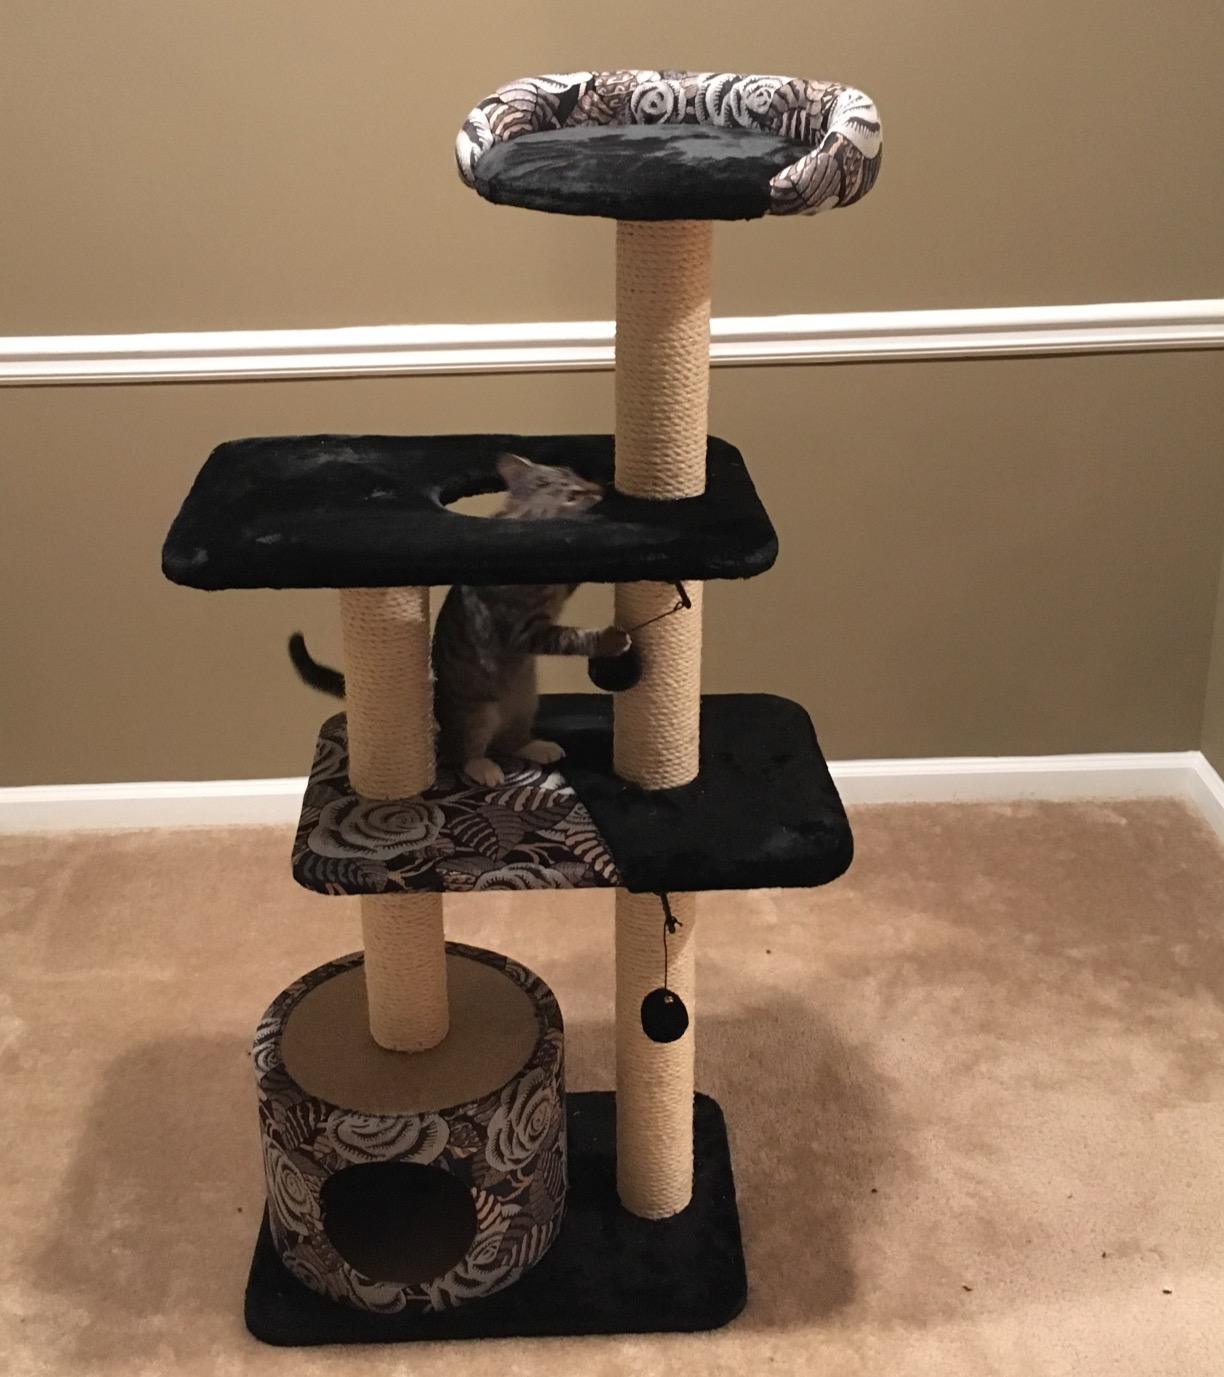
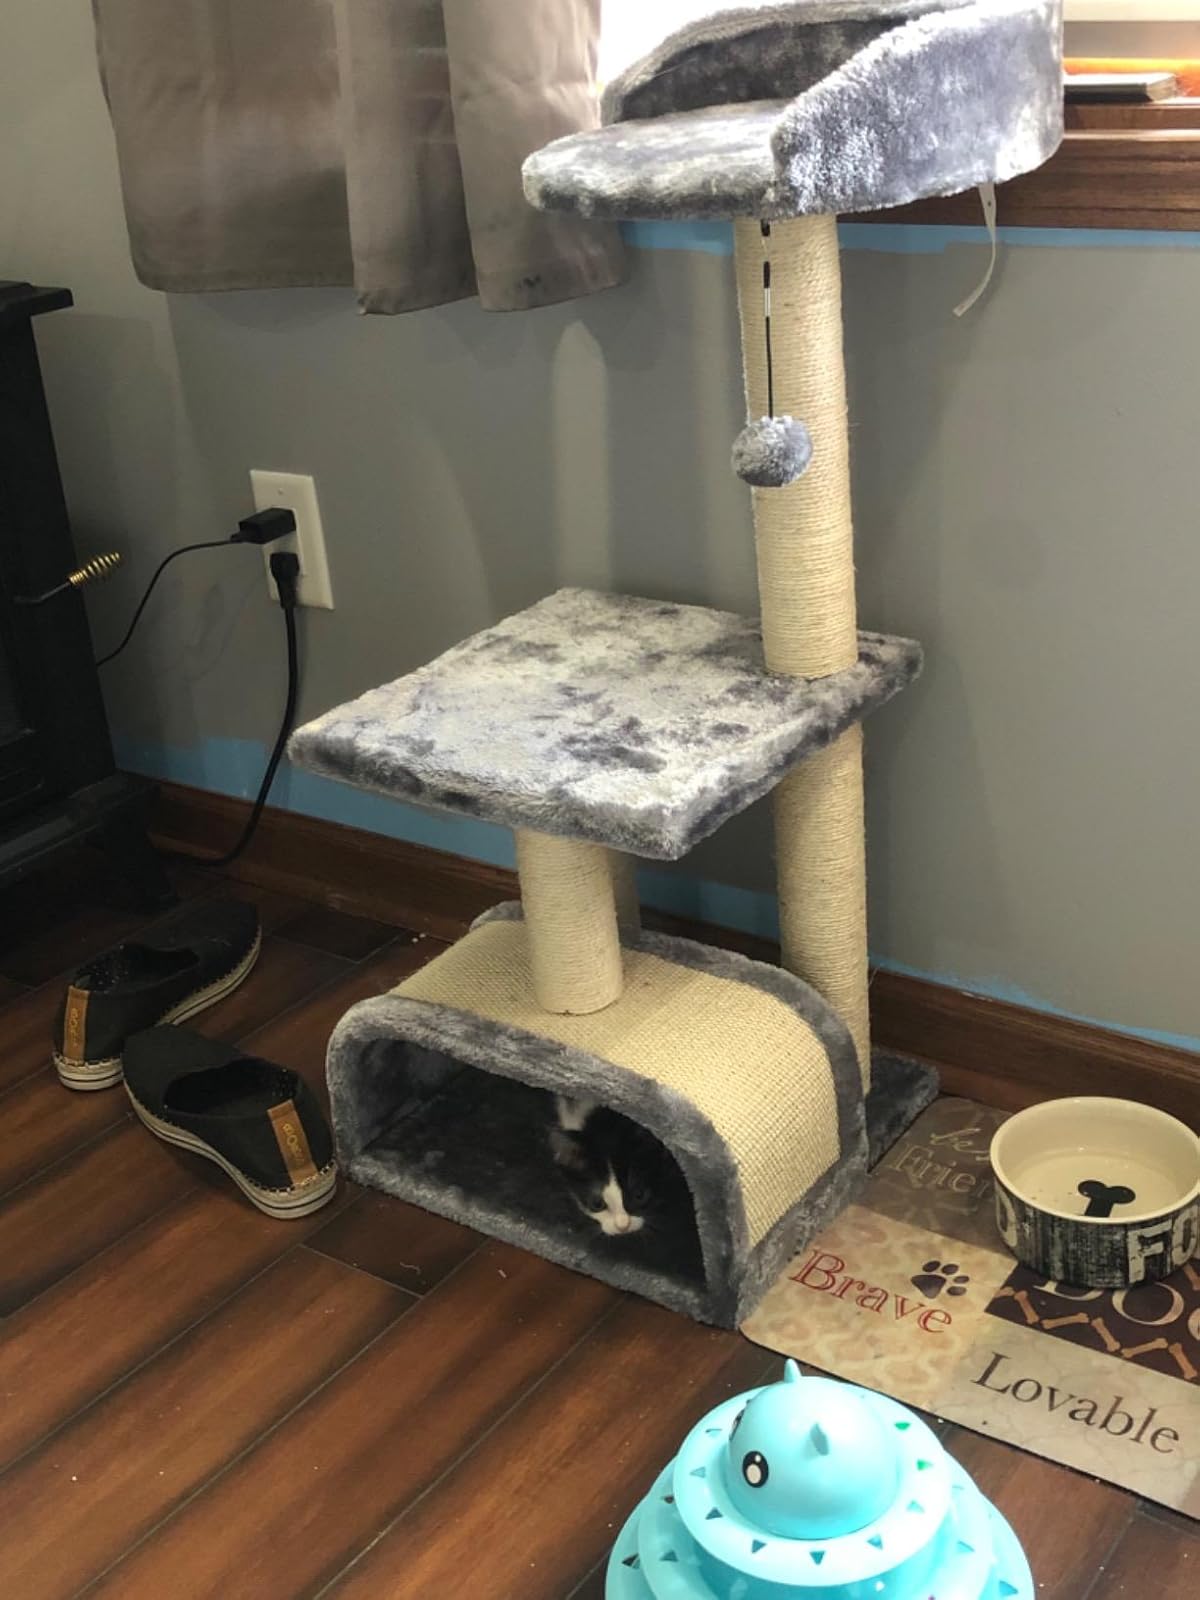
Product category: items_cat tree
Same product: no